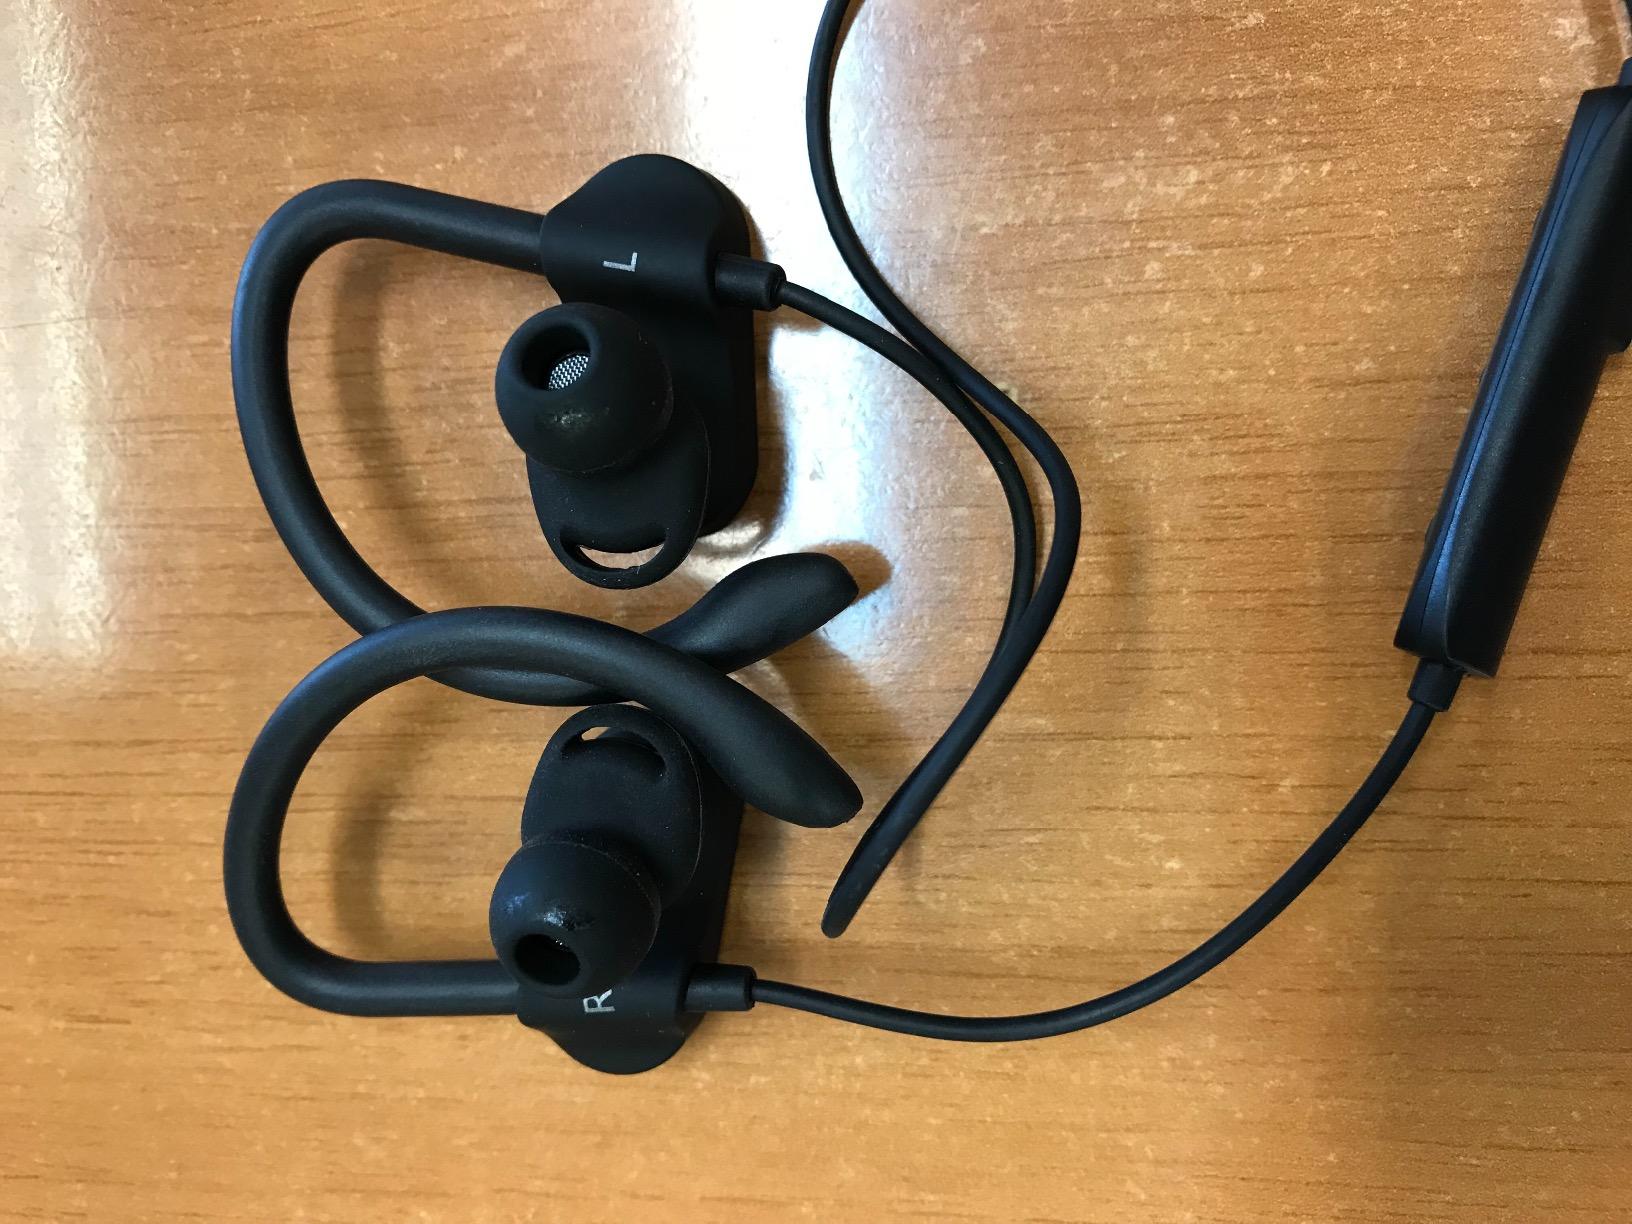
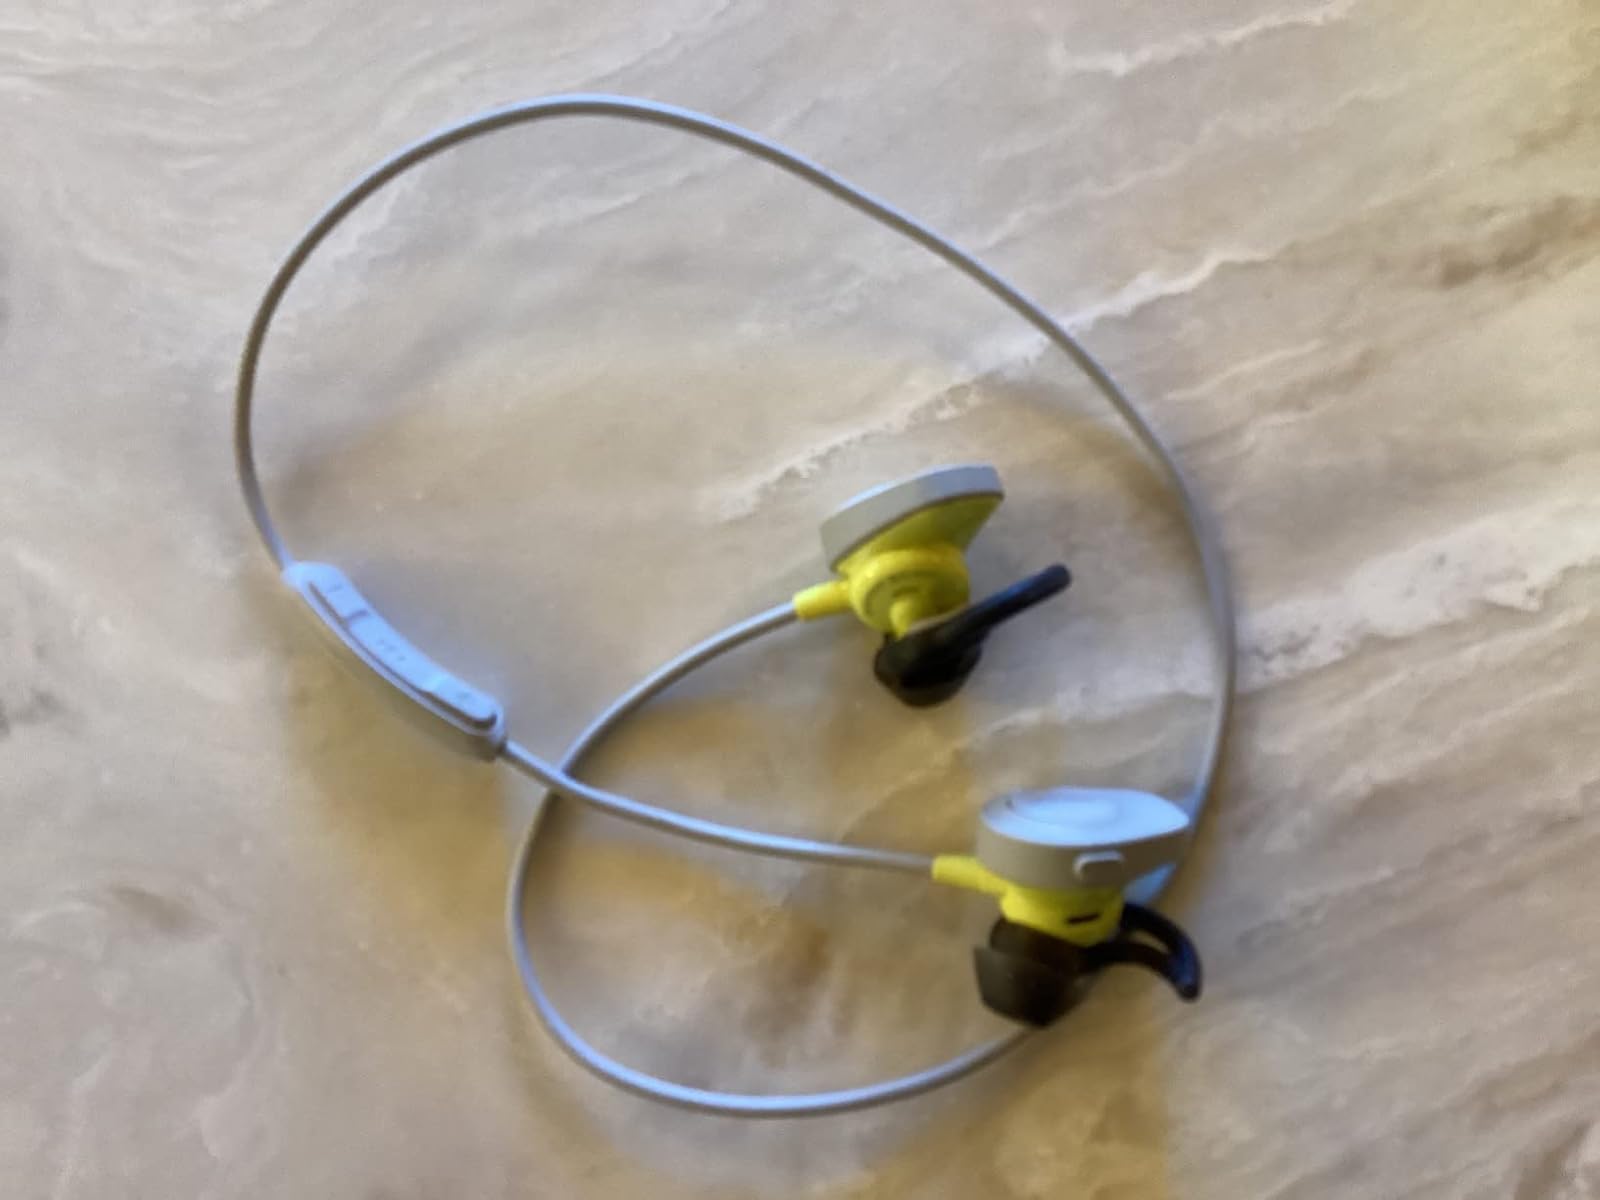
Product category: headphones
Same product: no